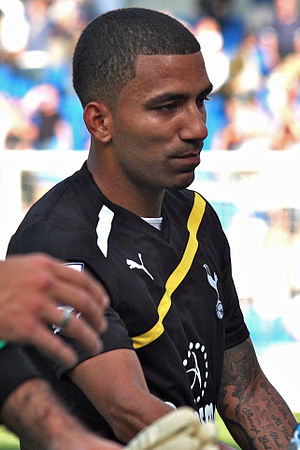
Aaron Lennon
Aaron Justin Lennon er en engelsk fodboldspiller, der spiller for Premier League-klubben Burnley. Han har tidligere spillet hos blandt andet Tottenham og Everton.